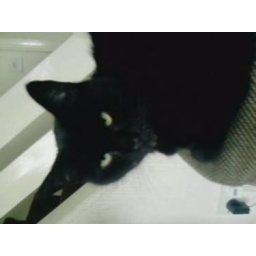
sooty, nelson, the best food for my cat looks you in the eye as you fill up her red dish&amp;quot;